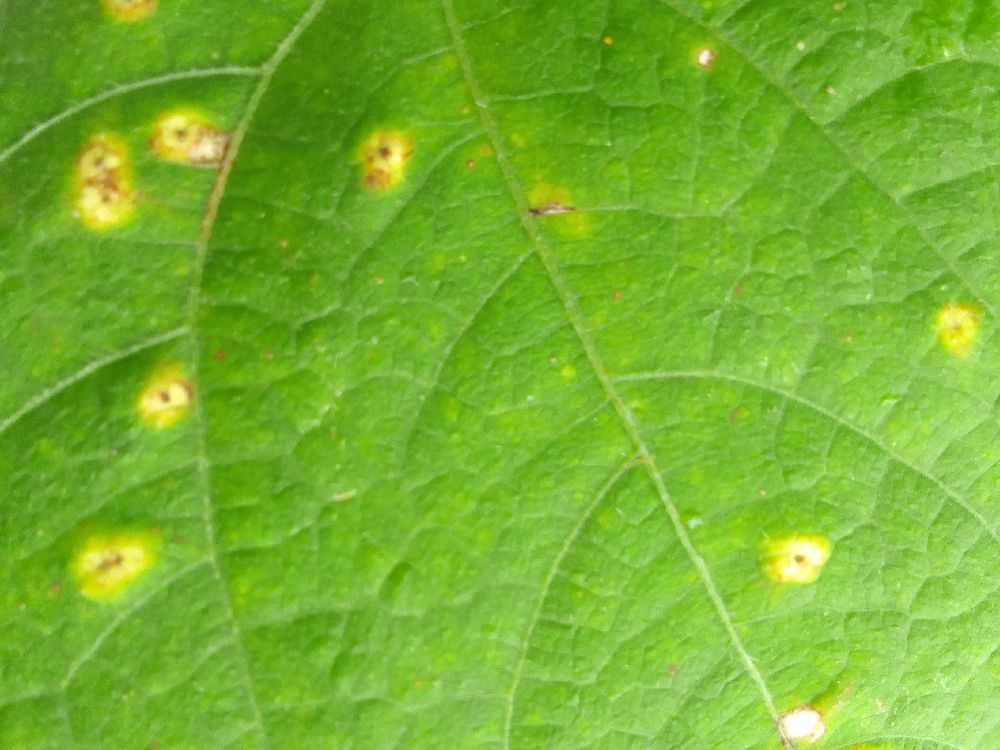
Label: rust